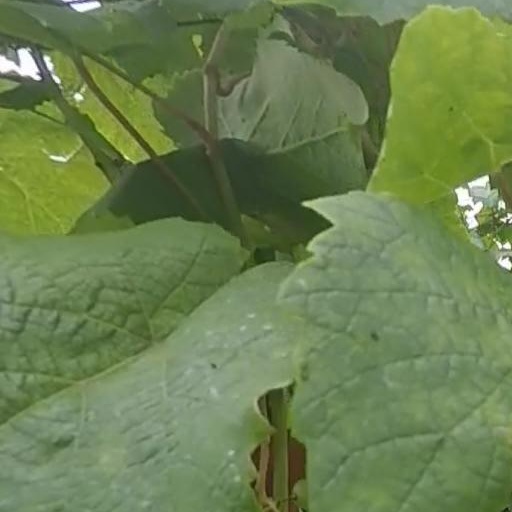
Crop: grape